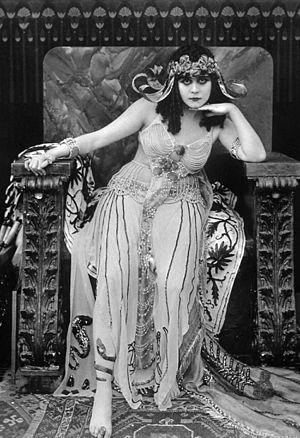
La Reine des Césars, est un film de J. Gordon Edwards, sorti en 1917. Le film a été longtemps censuré, et les dernières copies ont brûlé dans un incendie à la Fox. Il n'en subsiste aujourd'hui que quelques fragments.